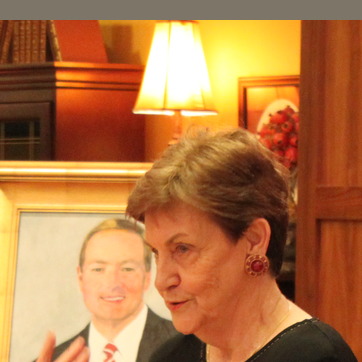
Material: hair